Drepanogynis bifasciata

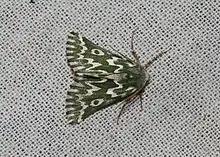
In Karoo National Park, South Africa

"Forewing 13-16mm. Thorax green, abdomen brown; forewings green, marked with 2 wide, meandering white lines (edged with brown in some specimens) and white ring between, margins with white flashes, sometimes brown between these; hindwings white basally with central brown cell spot, wide light brown margin often chequered brown and white." (Staude et al., 2023, p. 206)